Stadler Metelitsa

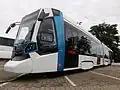
Stadler Metelitsa Innotrans in 2014

The Metelitsa is a low-floor tram (streetcars) built by Stadler Rail designed for tram networks.